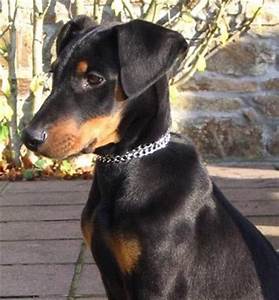
Label: dog